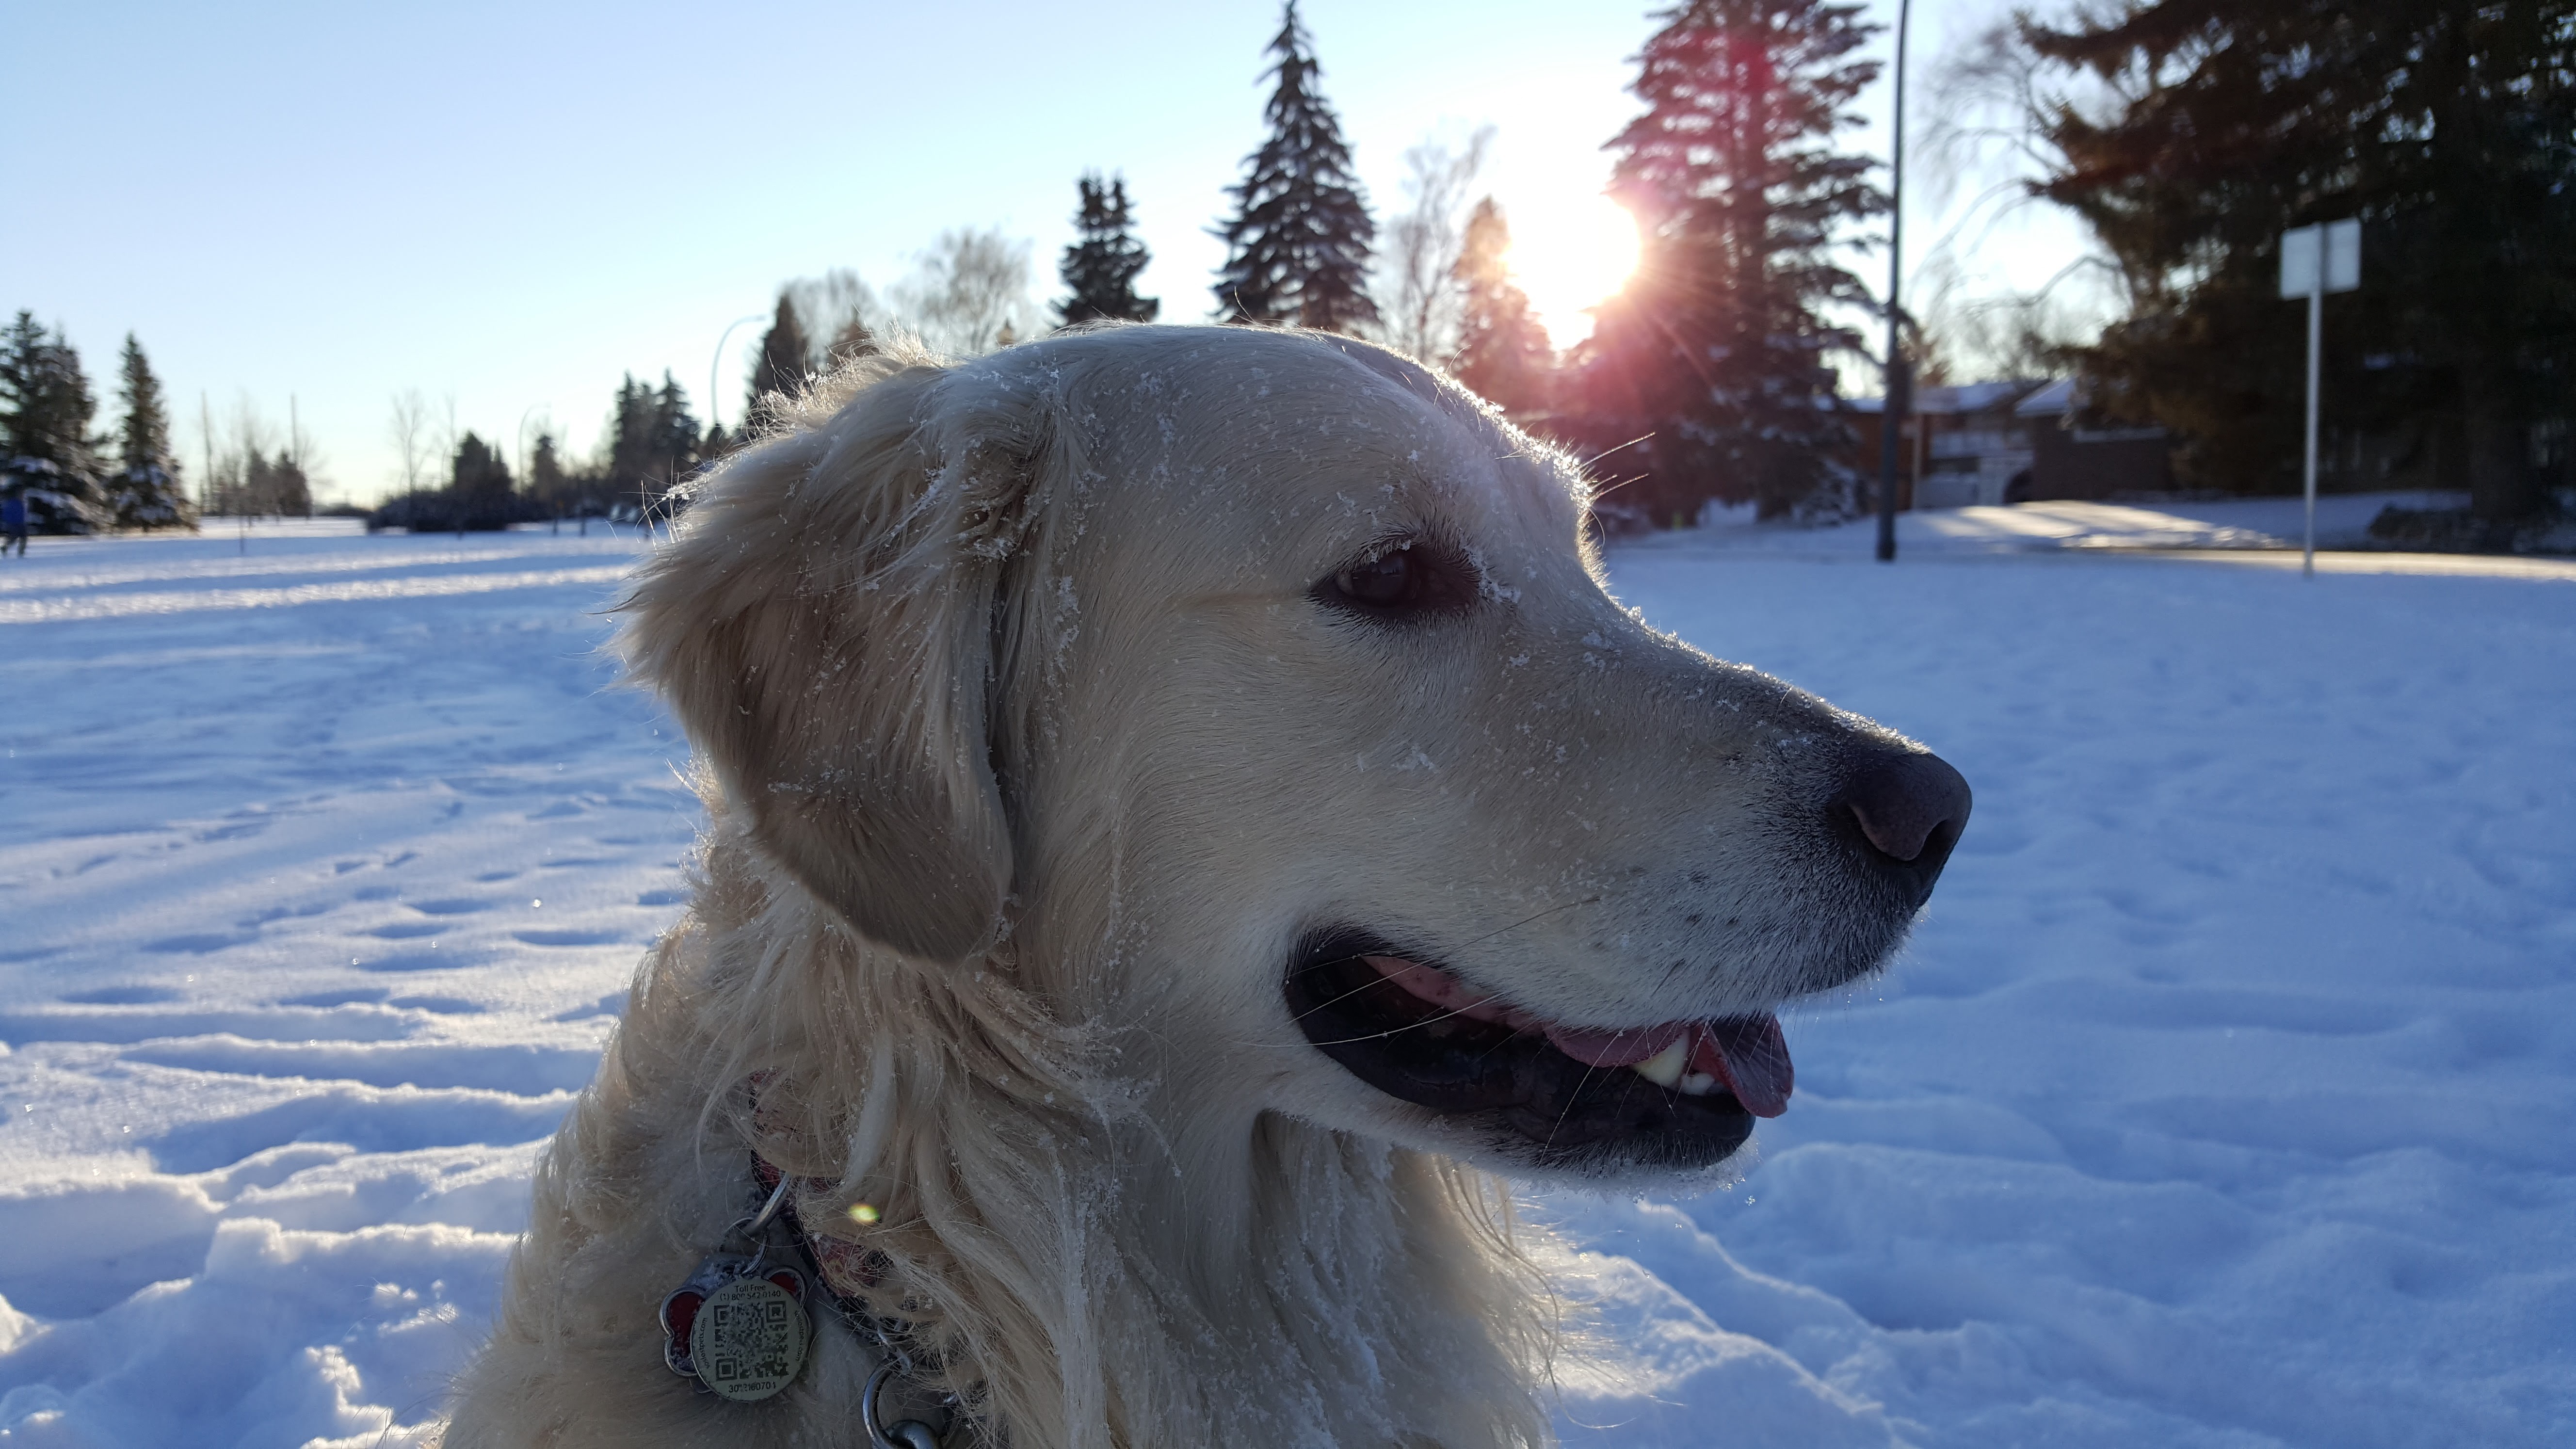
snow, winter, dog, canine, pet, golden, weather, mammal, season, golden retriever, retriever, freezing, dog like mammal